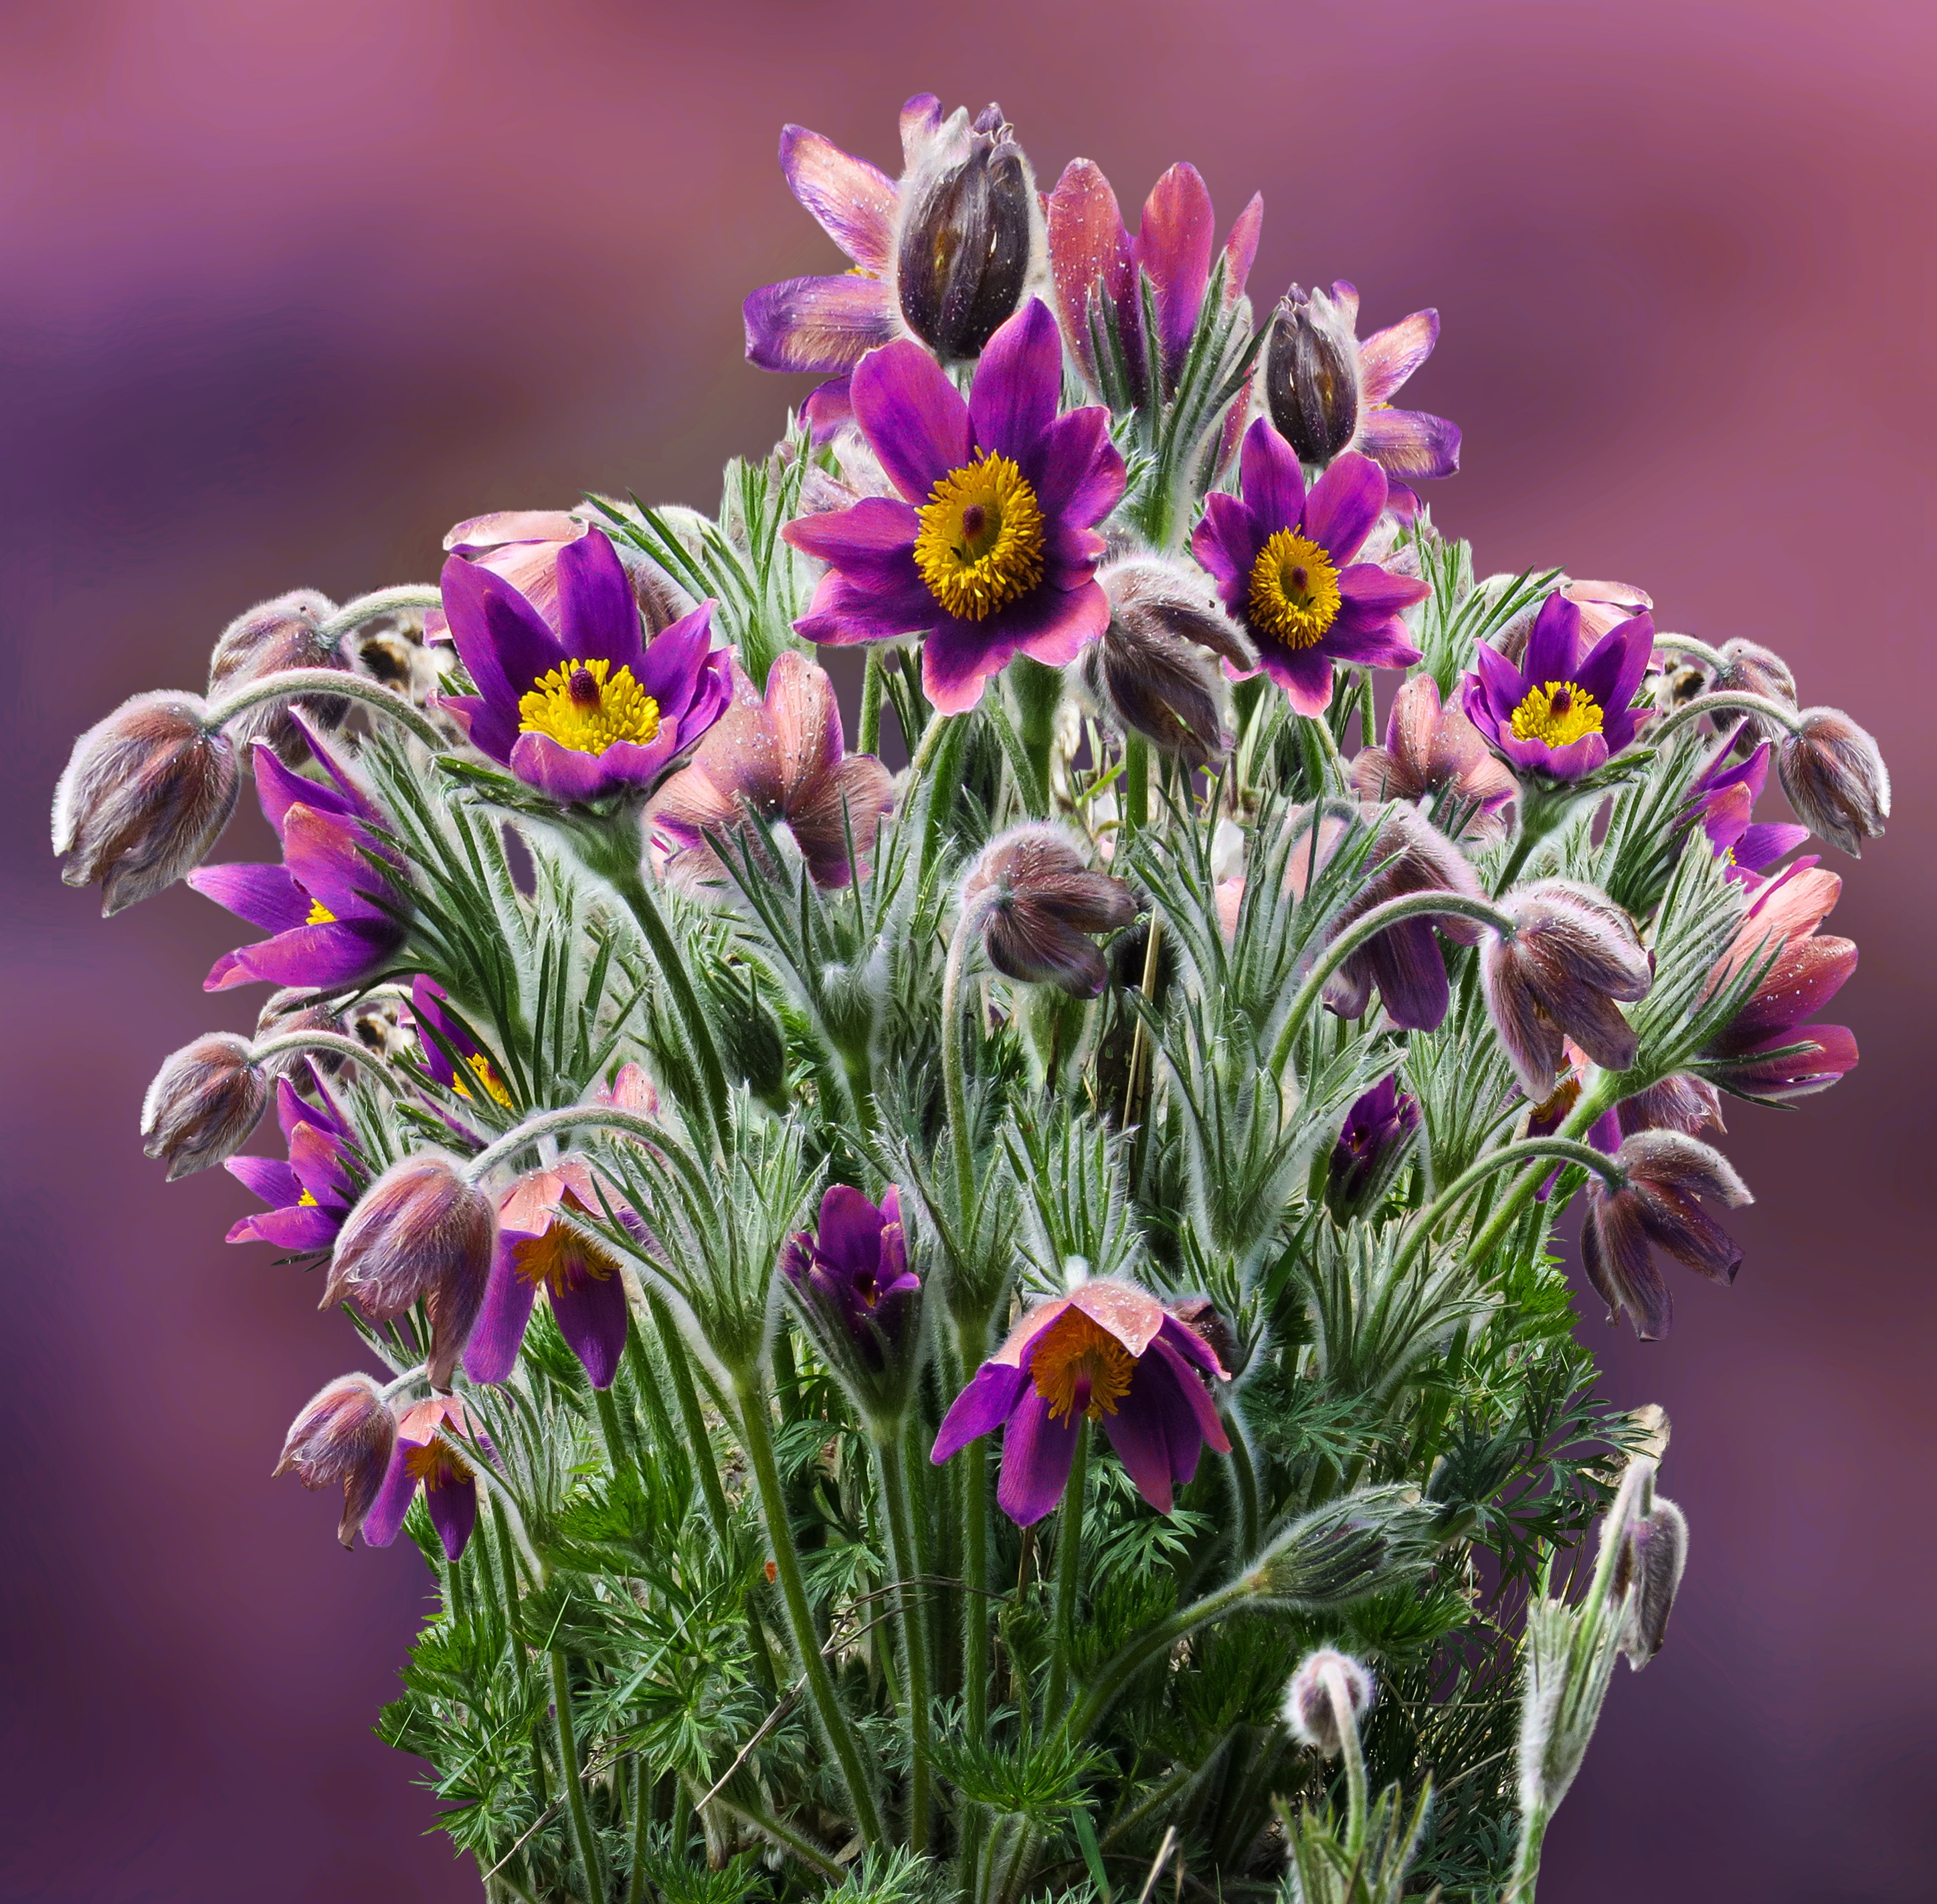
blossom, plant, flower, bloom, spring, macro, botany, close, flora, wildflower, violet, floristry, macro photography, pasque flower, flowering plant, land plant, violet family